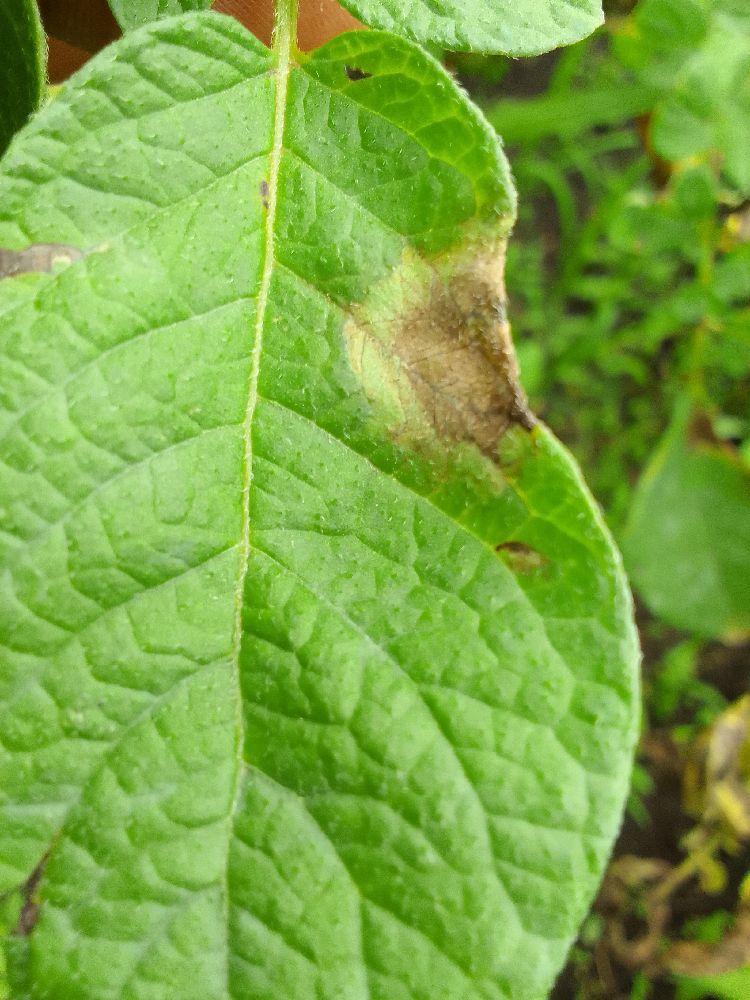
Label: Late blight